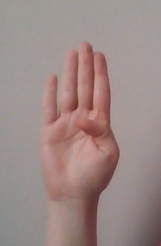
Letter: kaaf